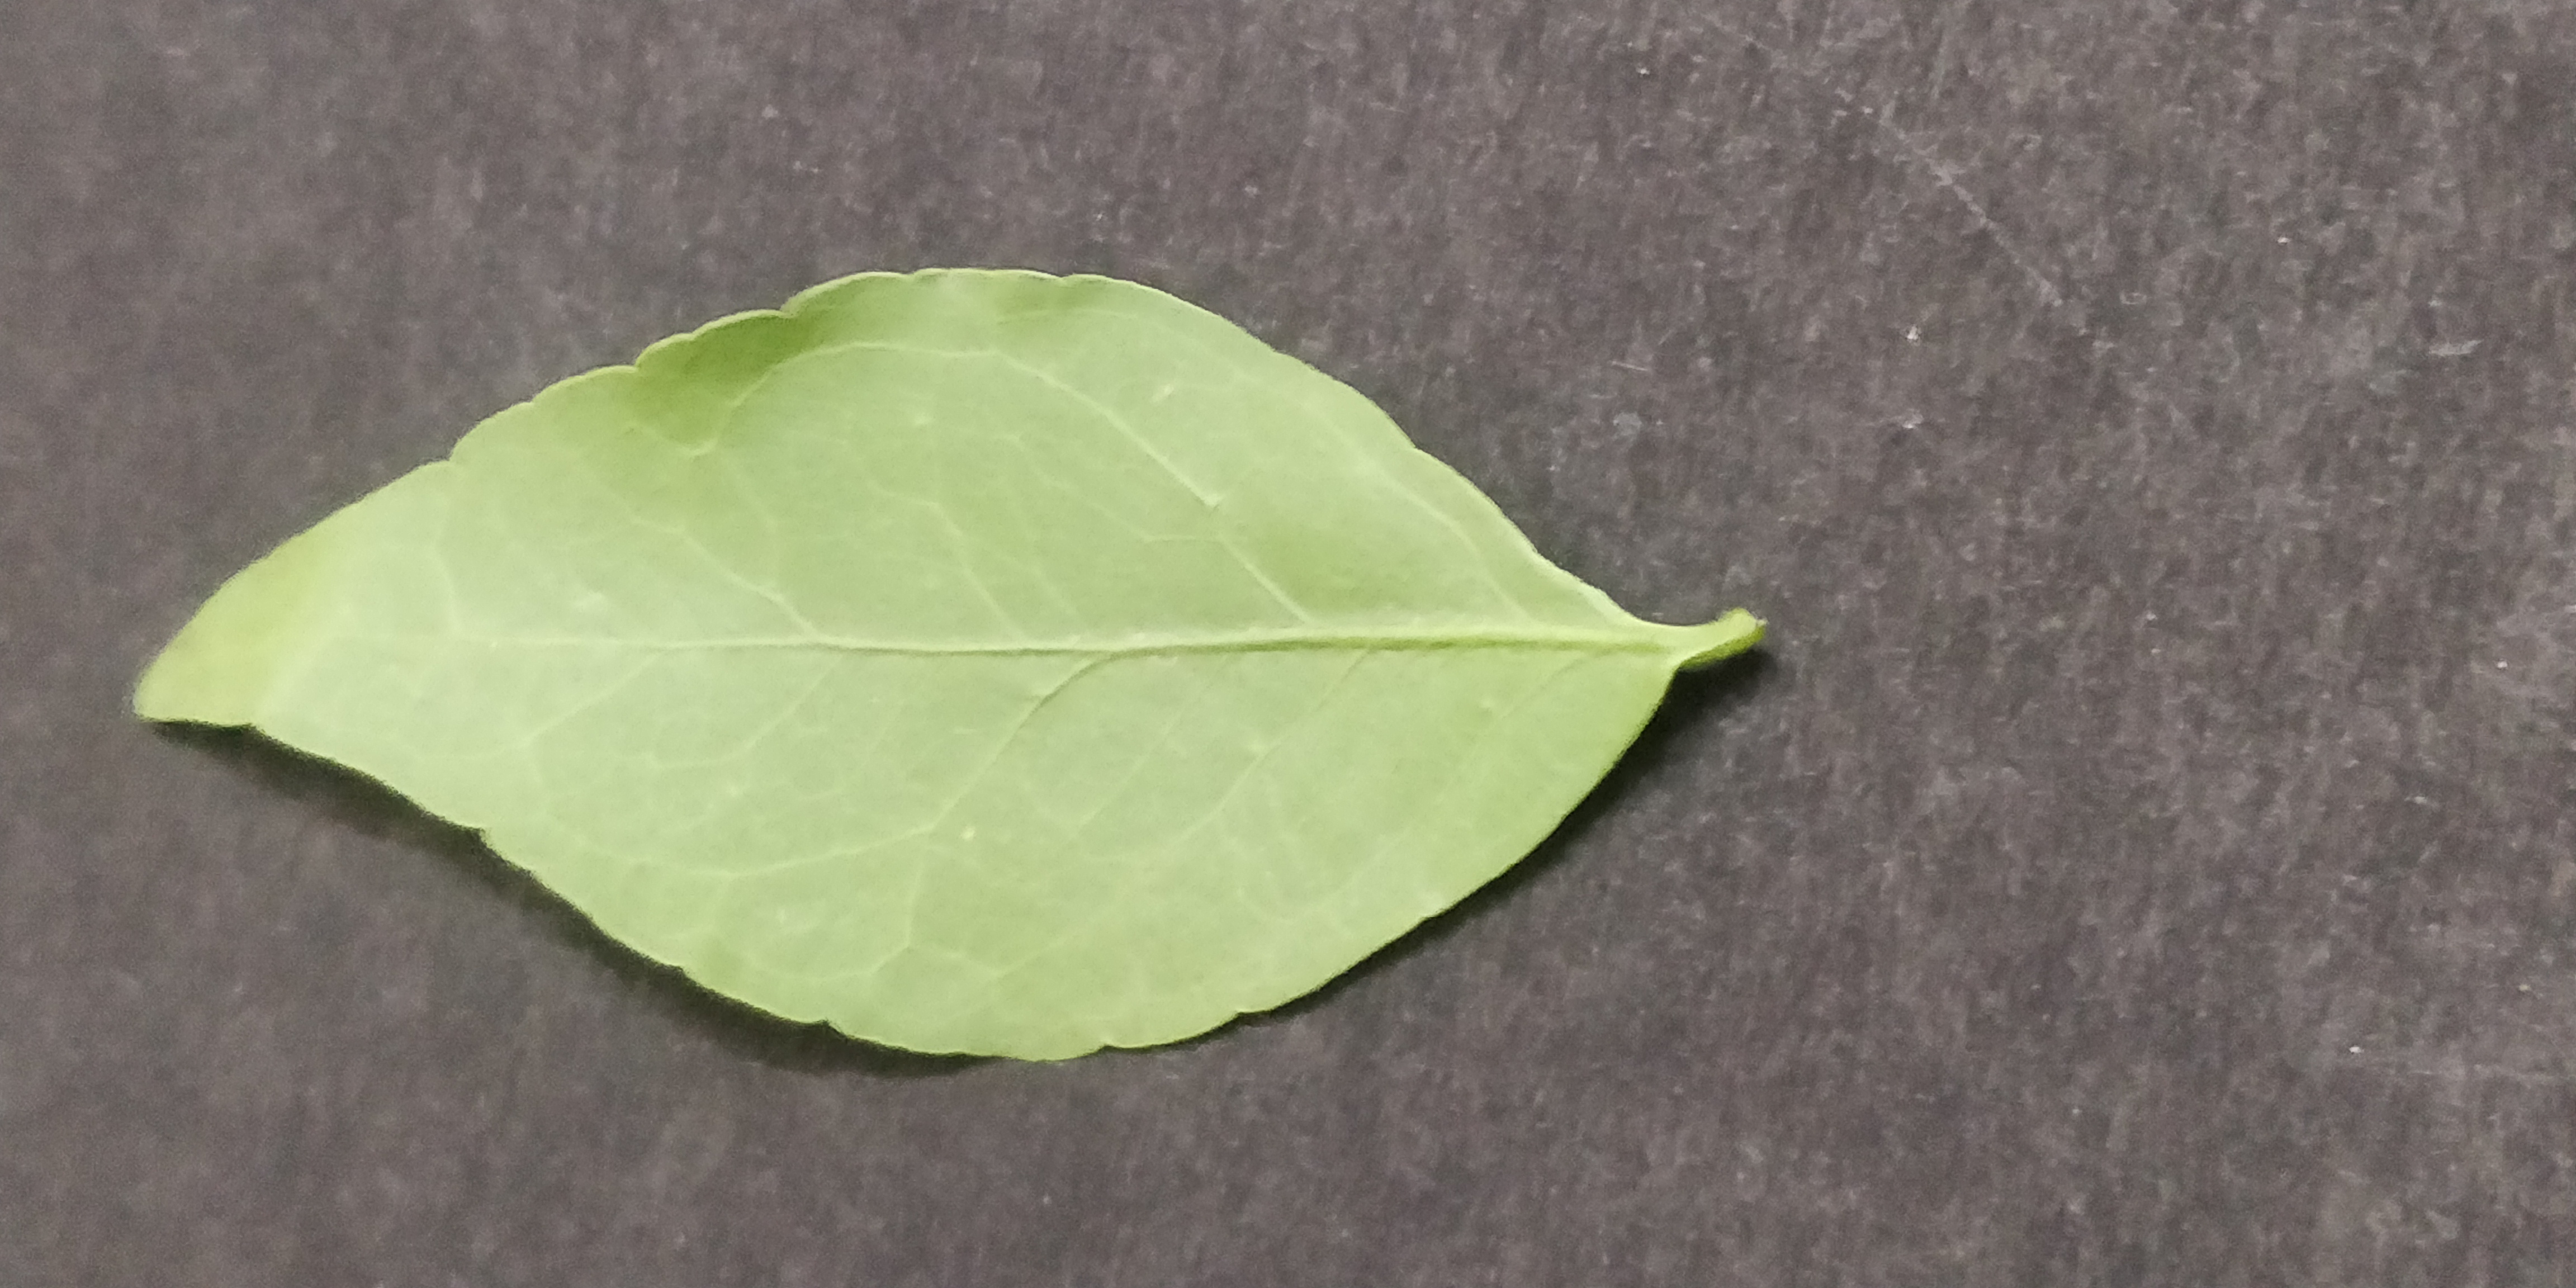
Plant species: Bael